Rosenkrantz (noble family)

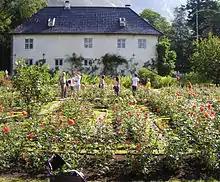
Rose Garden at Rosendal

The history of Rosendal dates back to the 1650s, when Ludwig Holgersen Rosenkrantz (1628–1685) came to Bergen as commissioner of war for the Danish king. At a ball at the fortress of Bergenhus, he met Karen Axelsdatter Mowat (1630–1675), sole heiress to the largest fortune in the country at the time. Her father Axel Mowat (1592–1661) was a great land-owner, and had more than 550 farms all over Western Norway. They married in 1658, and were subsequently given the farm Hatteberg in Rosendal in Kvinnherad as a wedding present. In 1661, Ludwig Rosenkrantz started building his own manor at Rosendal. He completed this in 1665. In 1678, King Christian V of Denmark gave the estate the status of Barony of Rosendal ("Baroniet Rosendal"). It was and remained the only fief barony in Norway.